Long Day's Journey into Night

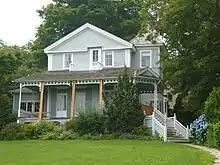
Monte Cristo Cottage, boyhood summer home of O'Neill and the setting for two of his works, "Long Day's Journey into Night", and "Ah, Wilderness!"

In key aspects, the play closely parallels Eugene O'Neill's own life. The location, a summer home in Connecticut, corresponds to the family home Monte Cristo Cottage, in New London, Connecticut (the small town of the play). The actual cottage, today owned and operated by the Eugene O'Neill Theater Center, is made up as it may appear in the play. The family in the script corresponds to the O'Neill family, which was Irish-American, with three name changes. The family name "O'Neill" is changed to "Tyrone", which is the name of the earldom granted to Conn O'Neill by Henry VIII. The names of the second and third sons are reversed, "Eugene" with "Edmund". In fact, Eugene, the playwright, was the third and the youngest child, and he corresponds to the character of "Edmund" in the play. O'Neill's mother, Mary Ellen "Ella" Quinlan, corresponds to the character Mary "Cavan." The ages are all the actual ages of the O'Neill family in August 1912.